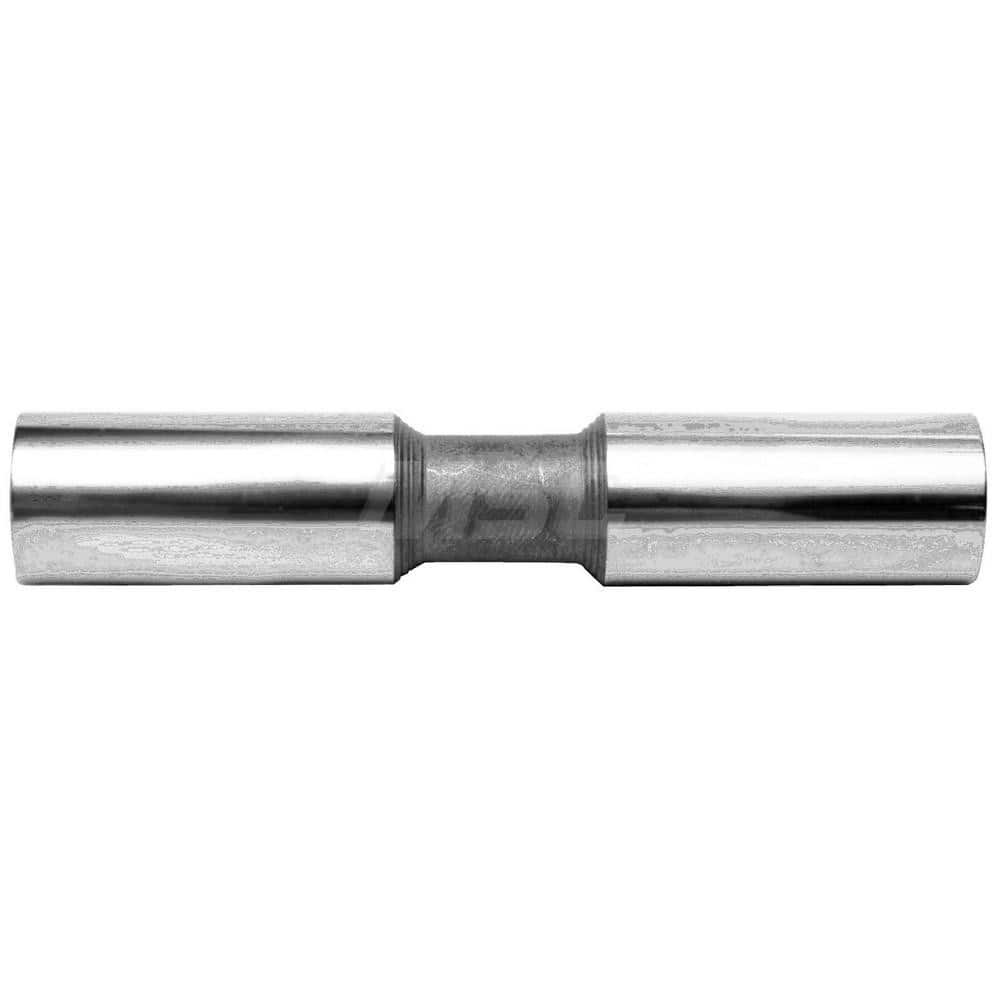
Class X Plus Pin Gage: 0.5504″ Dia, 3″ Long Micro Finish
Item #: 89604813 Brand: Made in USA Model #: 0.5504 CLASS X Product Specifications Diameter of Measurement (Decimal Inch) 0.5504 in Overall Length 3 in Tolerance 0 in; 0.00004 in Material Tool Steel Application For Production Inspection Requirements Includes Certificate of Accuracy with NIST Traceability
Brand: Deltronic
Category: Hardware > Tools > Measuring Tools & Sensors > Gauges > Depth Gauges